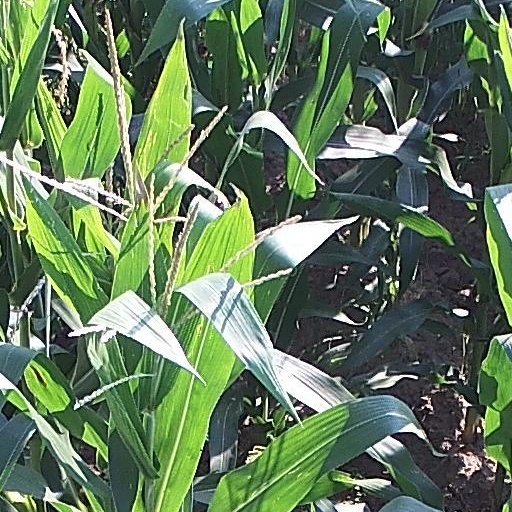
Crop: maize; corn